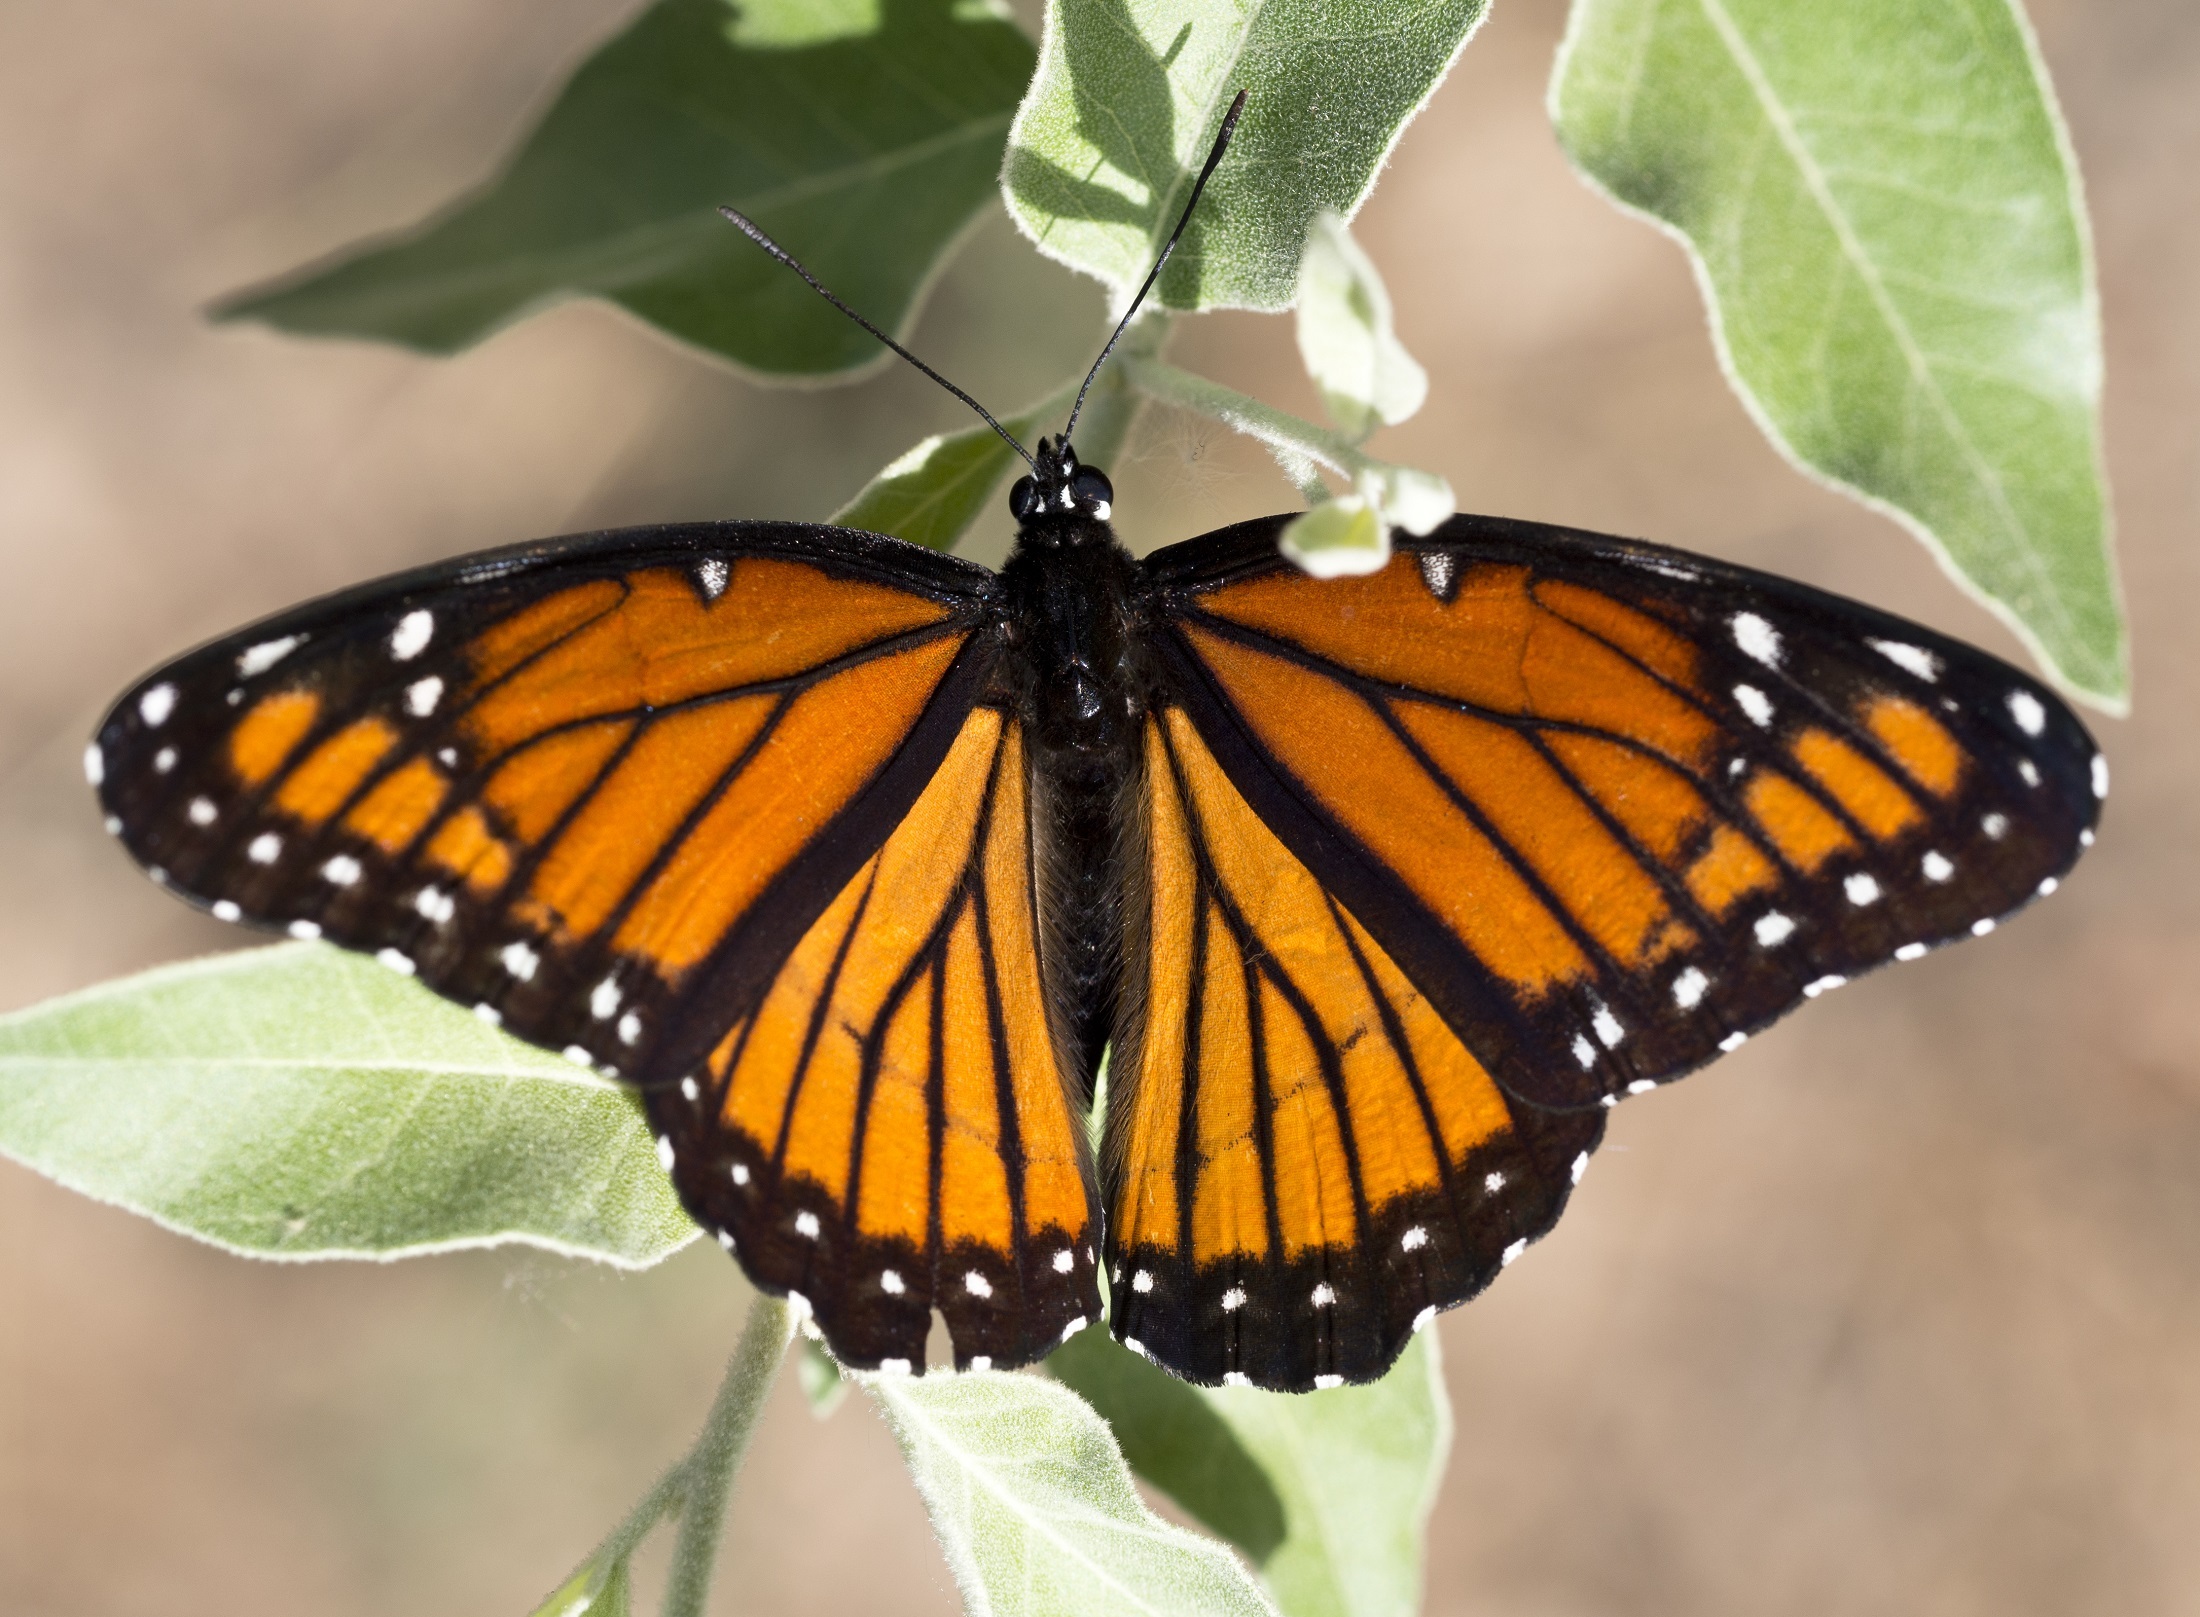
nature, blossom, wing, plant, leaf, flower, bloom, orange, insect, macro, butterfly, colorful, fauna, invertebrate, monarch butterfly, wings, nectar, arthropod, pollinator, viceroy butterfly, moths and butterflies, lycaenid, brush footed butterfly, colias